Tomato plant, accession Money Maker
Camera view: tilt-top (135 deg); turntable rotation: 90 degrees
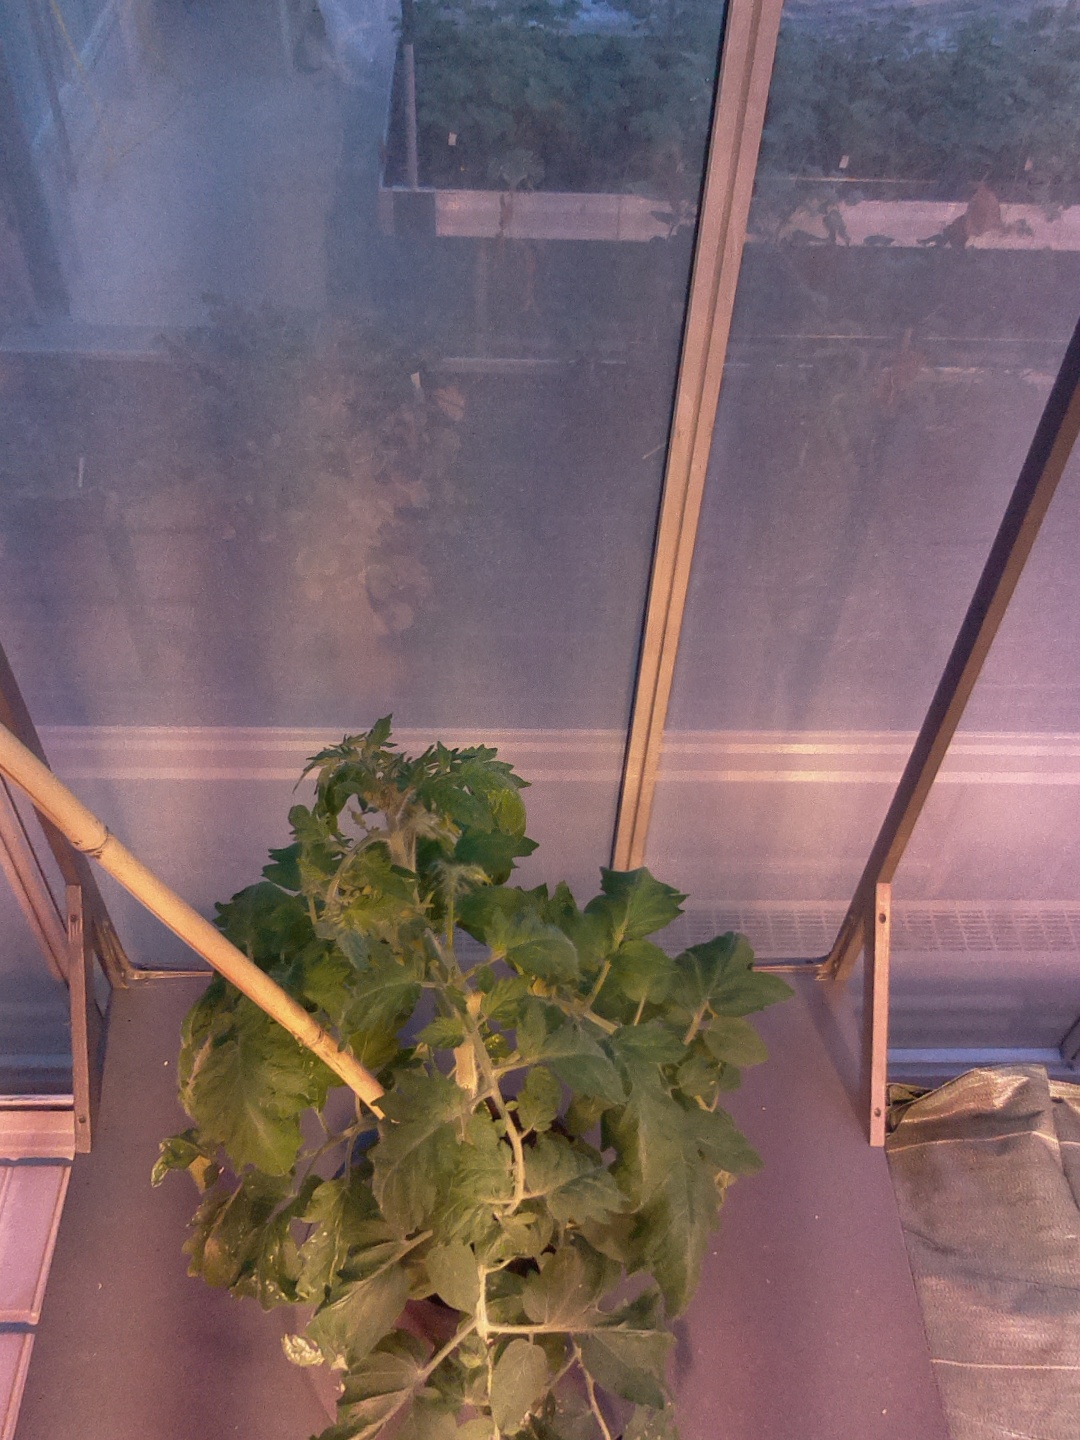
BBCH growth stage 60: First flowers open